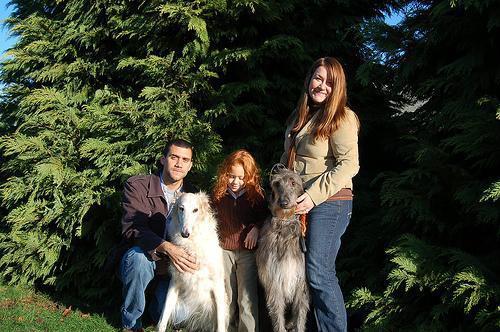
Scottish_deerhound